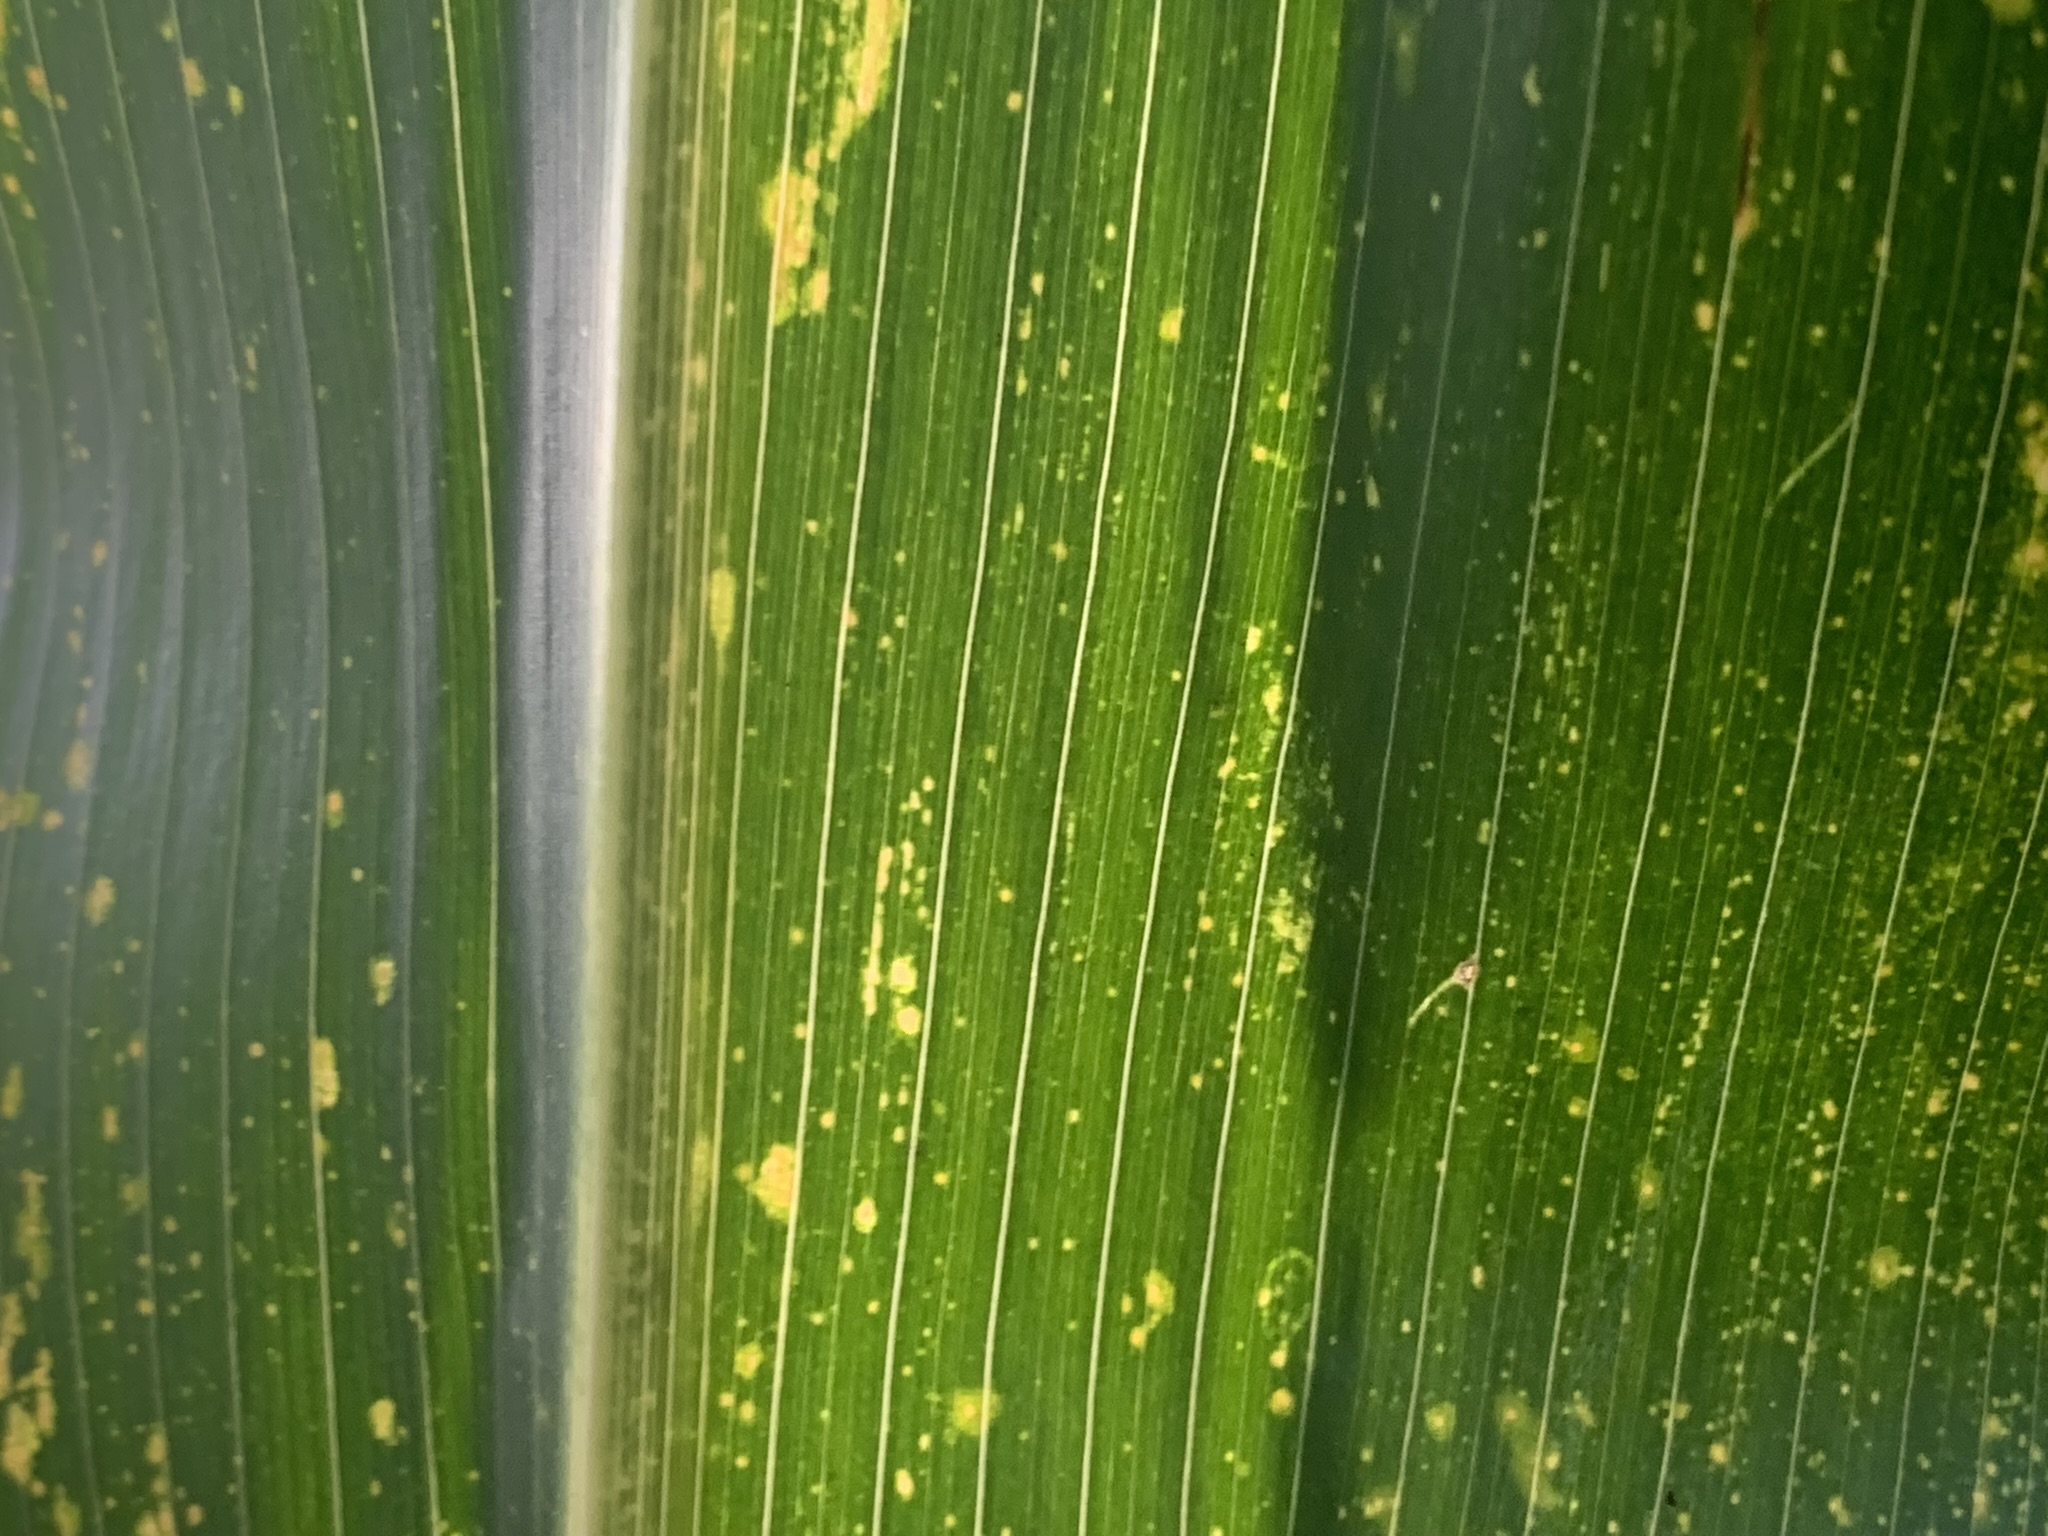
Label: MLN